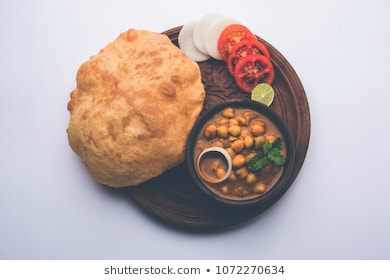
Dish: chole_bhature